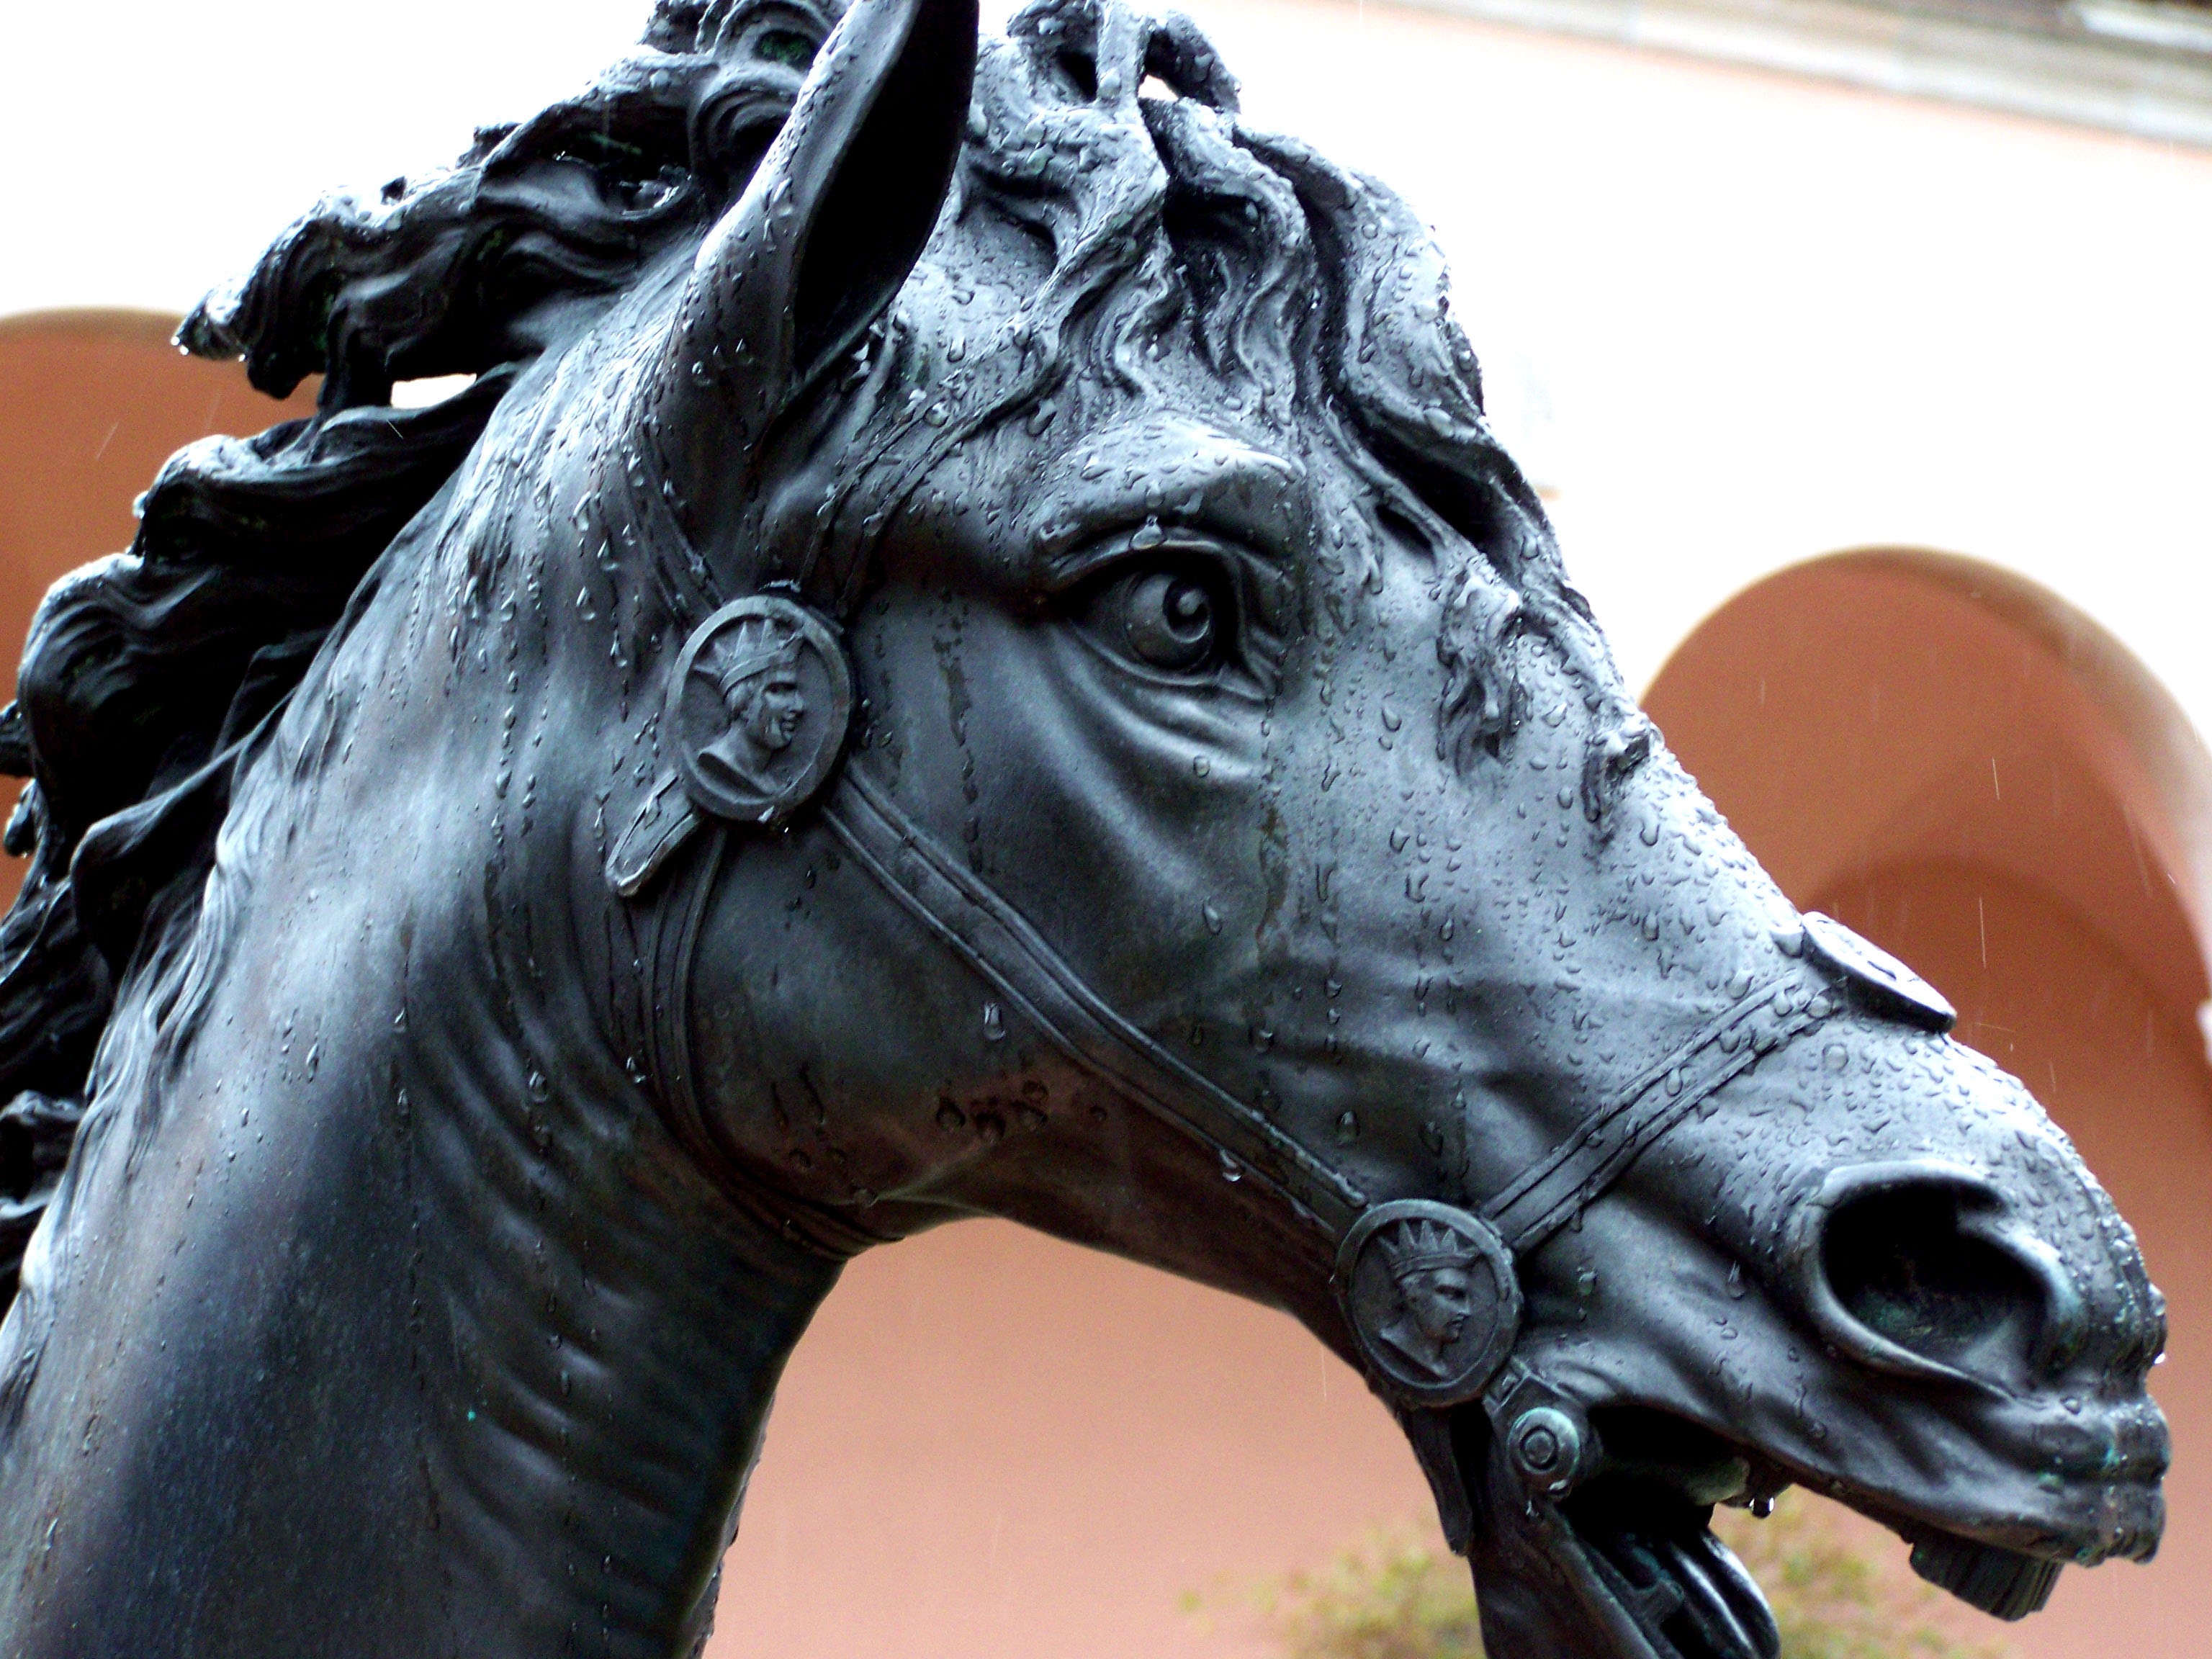
architecture, rain, city, monument, travel, statue, museum, horse, stallion, mane, equestrian, close up, sculpture, art, head, culture, bronze, sarasota, horse like mammal, mustang horse, ringling museum